2012 Arab Cup

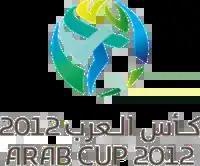

The 2012 Arab Cup was the ninth edition of the Arab Cup for national football teams affiliated with the Union of Arab Football Associations (UAFA).